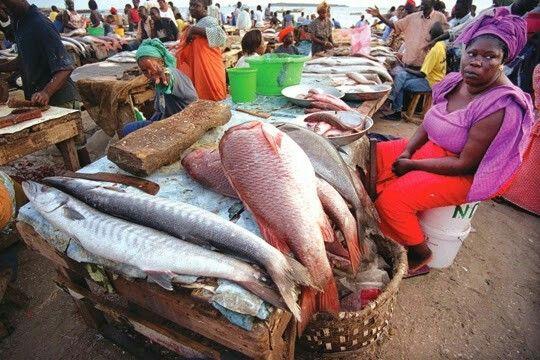
Mama mmoja mnono aliyejifunga kilemba, amekalia ndoo na kutazama upande wa kushoto. Mbele yake ni samaki wakubwa, na watu wapo kwenye shughuli za ununuzi.